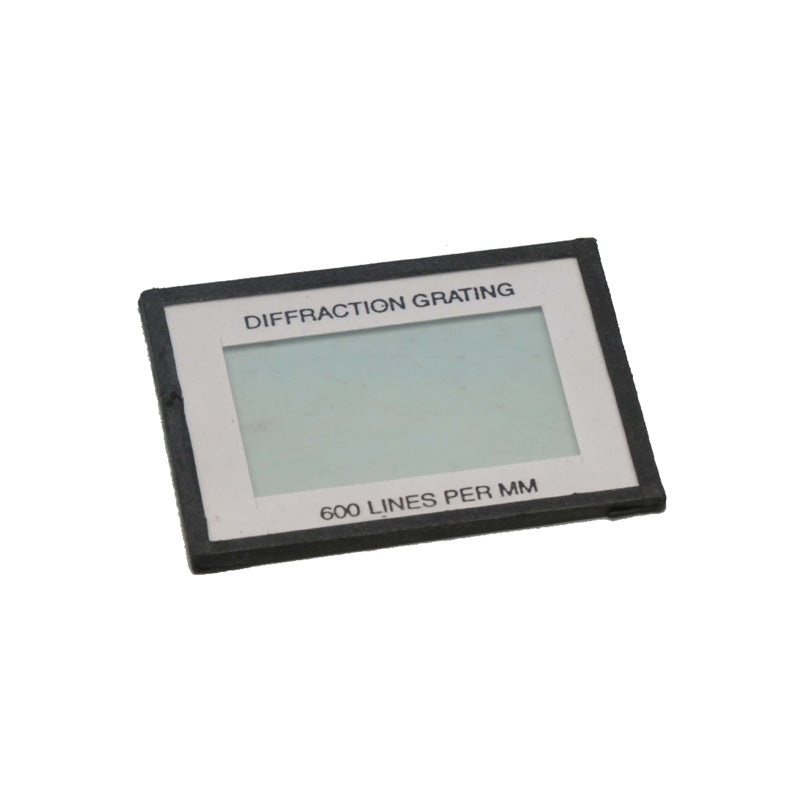
Rede de difração - 1000 linhas
Disponível em três medidas 300 Linhas 600 Linhas 1000 Linhas Estrutura Esta instrumento está montado numa moldura com tamanho 50x50 mm.
Brand: EISCO - Electronic Instrumentation
Category: Business & Industrial > Science & Laboratory > Laboratory Equipment > Microscope Accessories > Microscope Objective Lenses > Fluorite Microscope Lenses